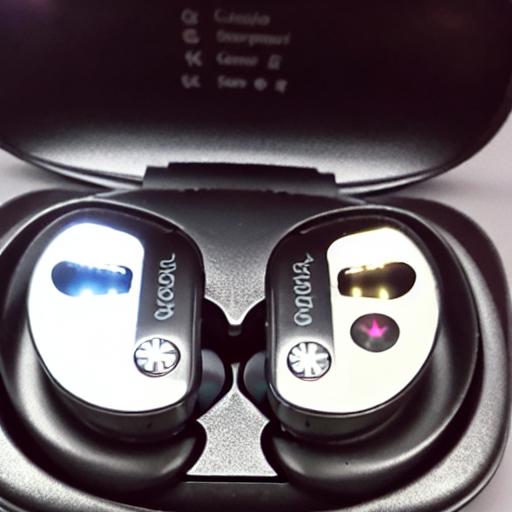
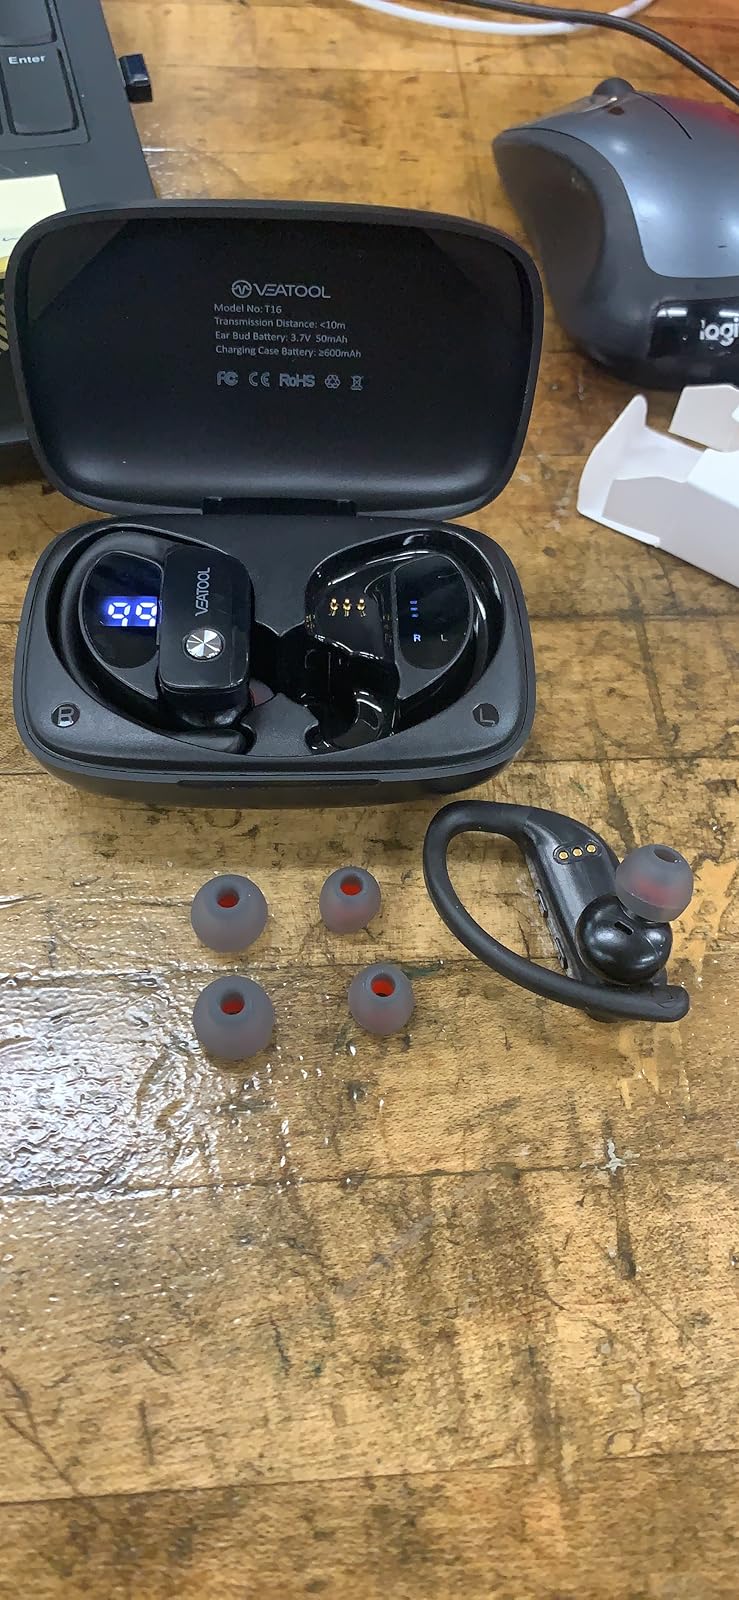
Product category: earbuds
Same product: no